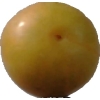
Label: cherry_wax